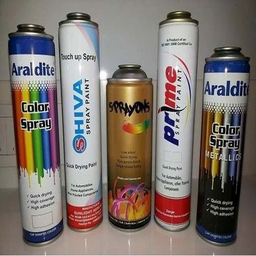
Label: metal